Turkmen Carpet Museum

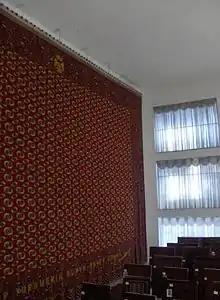
The largest hand-woven carpet in the world at the museum

The carpet museum is also recognized by the Turkmen government as the official authority on Turkmen carpets. Although many carpets are bought from the museum shop or factory, charging M15,000 per square meter of carpet, depending on the carpet quality, many are bought in the extensive Tolkuchka Bazaar on the city outskirts. If anybody in Turkmenistan purchases a carpet and wants to export it, experts from the Carpet Museum must inspect it and issue a receipt confirming that the carpet is not of historical value, to allow it to be exported from Turkmenistan. Usually there are restrictions on exporting carpets older than 30 years old and if it is determined that the carpet has historical value, then a receipt for export will not be given. This policy restriction on exporting carpets is not only an obligation for tourists but Turkmen citizens also must have their carpets inspected. This has had a profound impact on entrepreneurs in Turkmenistan who find it difficult to develop their businesses internationally.